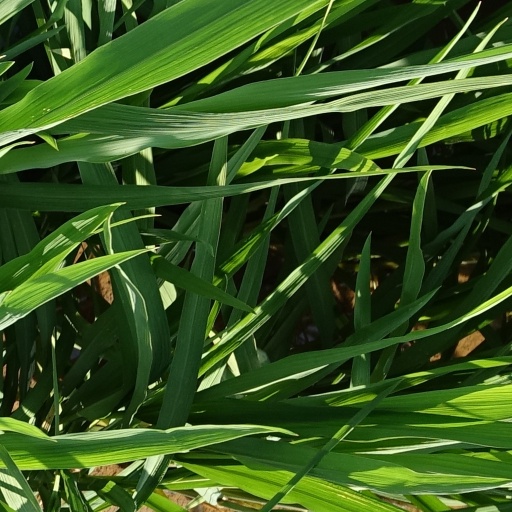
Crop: rice